Youth homelessness

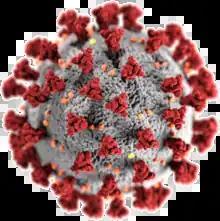
Within COVID-19 outbreak we experienced an extremely low rate of job security resulting in multiple people and families losing their jobs forcing children out of their homes and separated from their families in certain instances.

Youth homelessness is the problem of homelessness or housing insecurity amongst young people around the globe, extending beyond the absence of physical housing in most definitions and capturing familial instability, poor housing conditions, or future uncertainty (couch surfing, van living, hotels). Youth Homelessness affects people globally, transcending borders. Policies to alleviate this challenge have been implemented in nations worldwide, yet the challenge of keeping young people off the streets persists. Foundational struggles involving addiction, familial unrest, or abuse often lead to young people choosing to leave or being forced out of their homes before they are adequately prepared to be on their own.